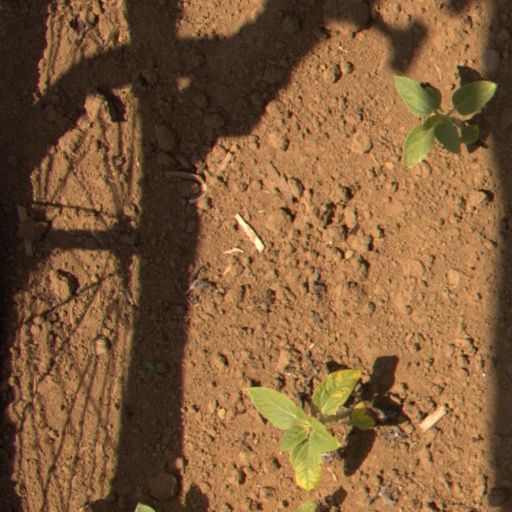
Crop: Jerusalem artichoke